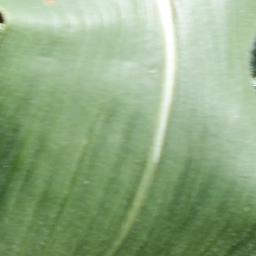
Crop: corn
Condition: (maize)_healthy